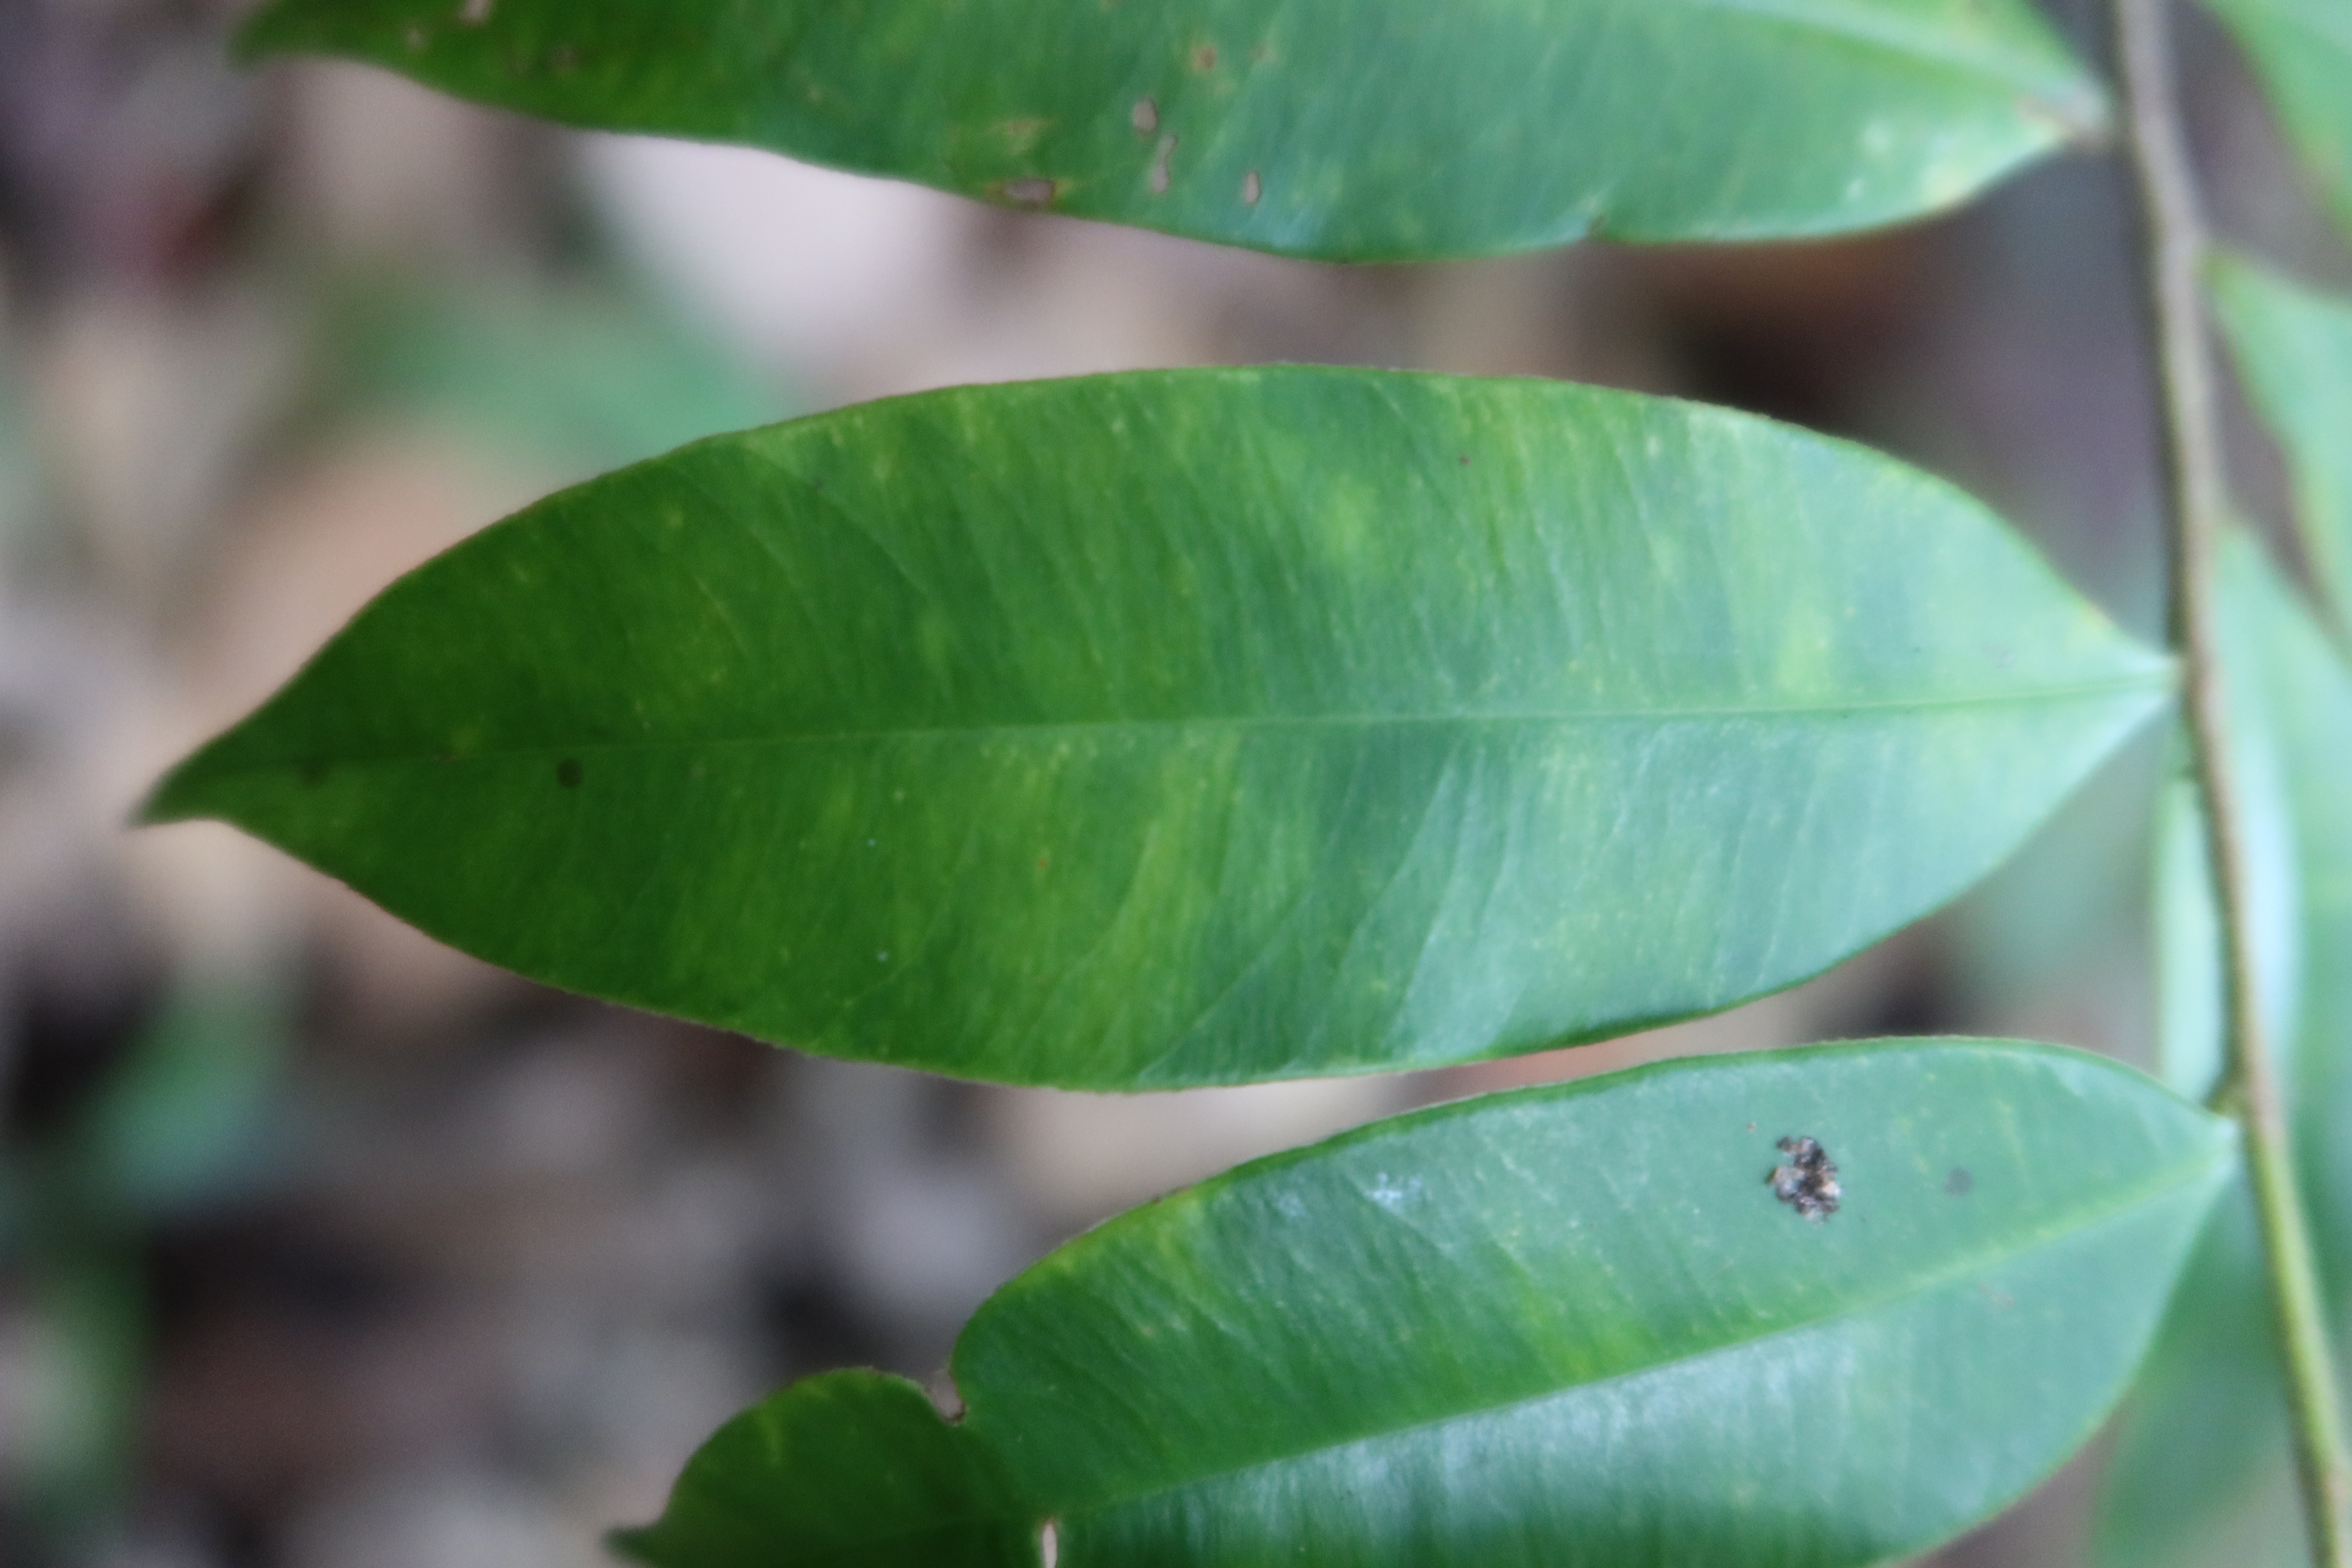
Label: Downy mildew